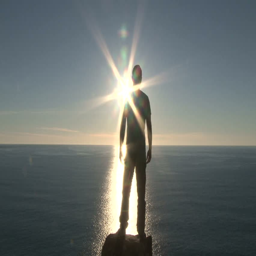
model released man on viewpoint raises his arms in the air on a beautiful sunny day high above bodies of water